Phoney War

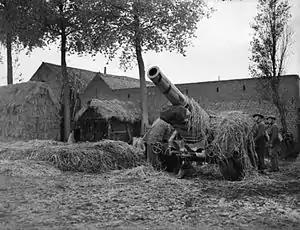
An 8-inch howitzer of the British Expeditionary Force in France during the Phoney War

The Phoney War was an eight-month period at the outset of World War II during which there were virtually no Allied military land operations on the Western Front from roughly September 1939 to May 1940. World War II began on 1 September 1939 with the invasion of Poland by Germany. Formal declarations of war by the United Kingdom and France followed on 3 September, marking the start of the so-called "Phoney War" period with little actual warfare occurring.